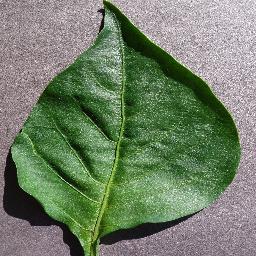
Label: Pepper,_bell___healthy